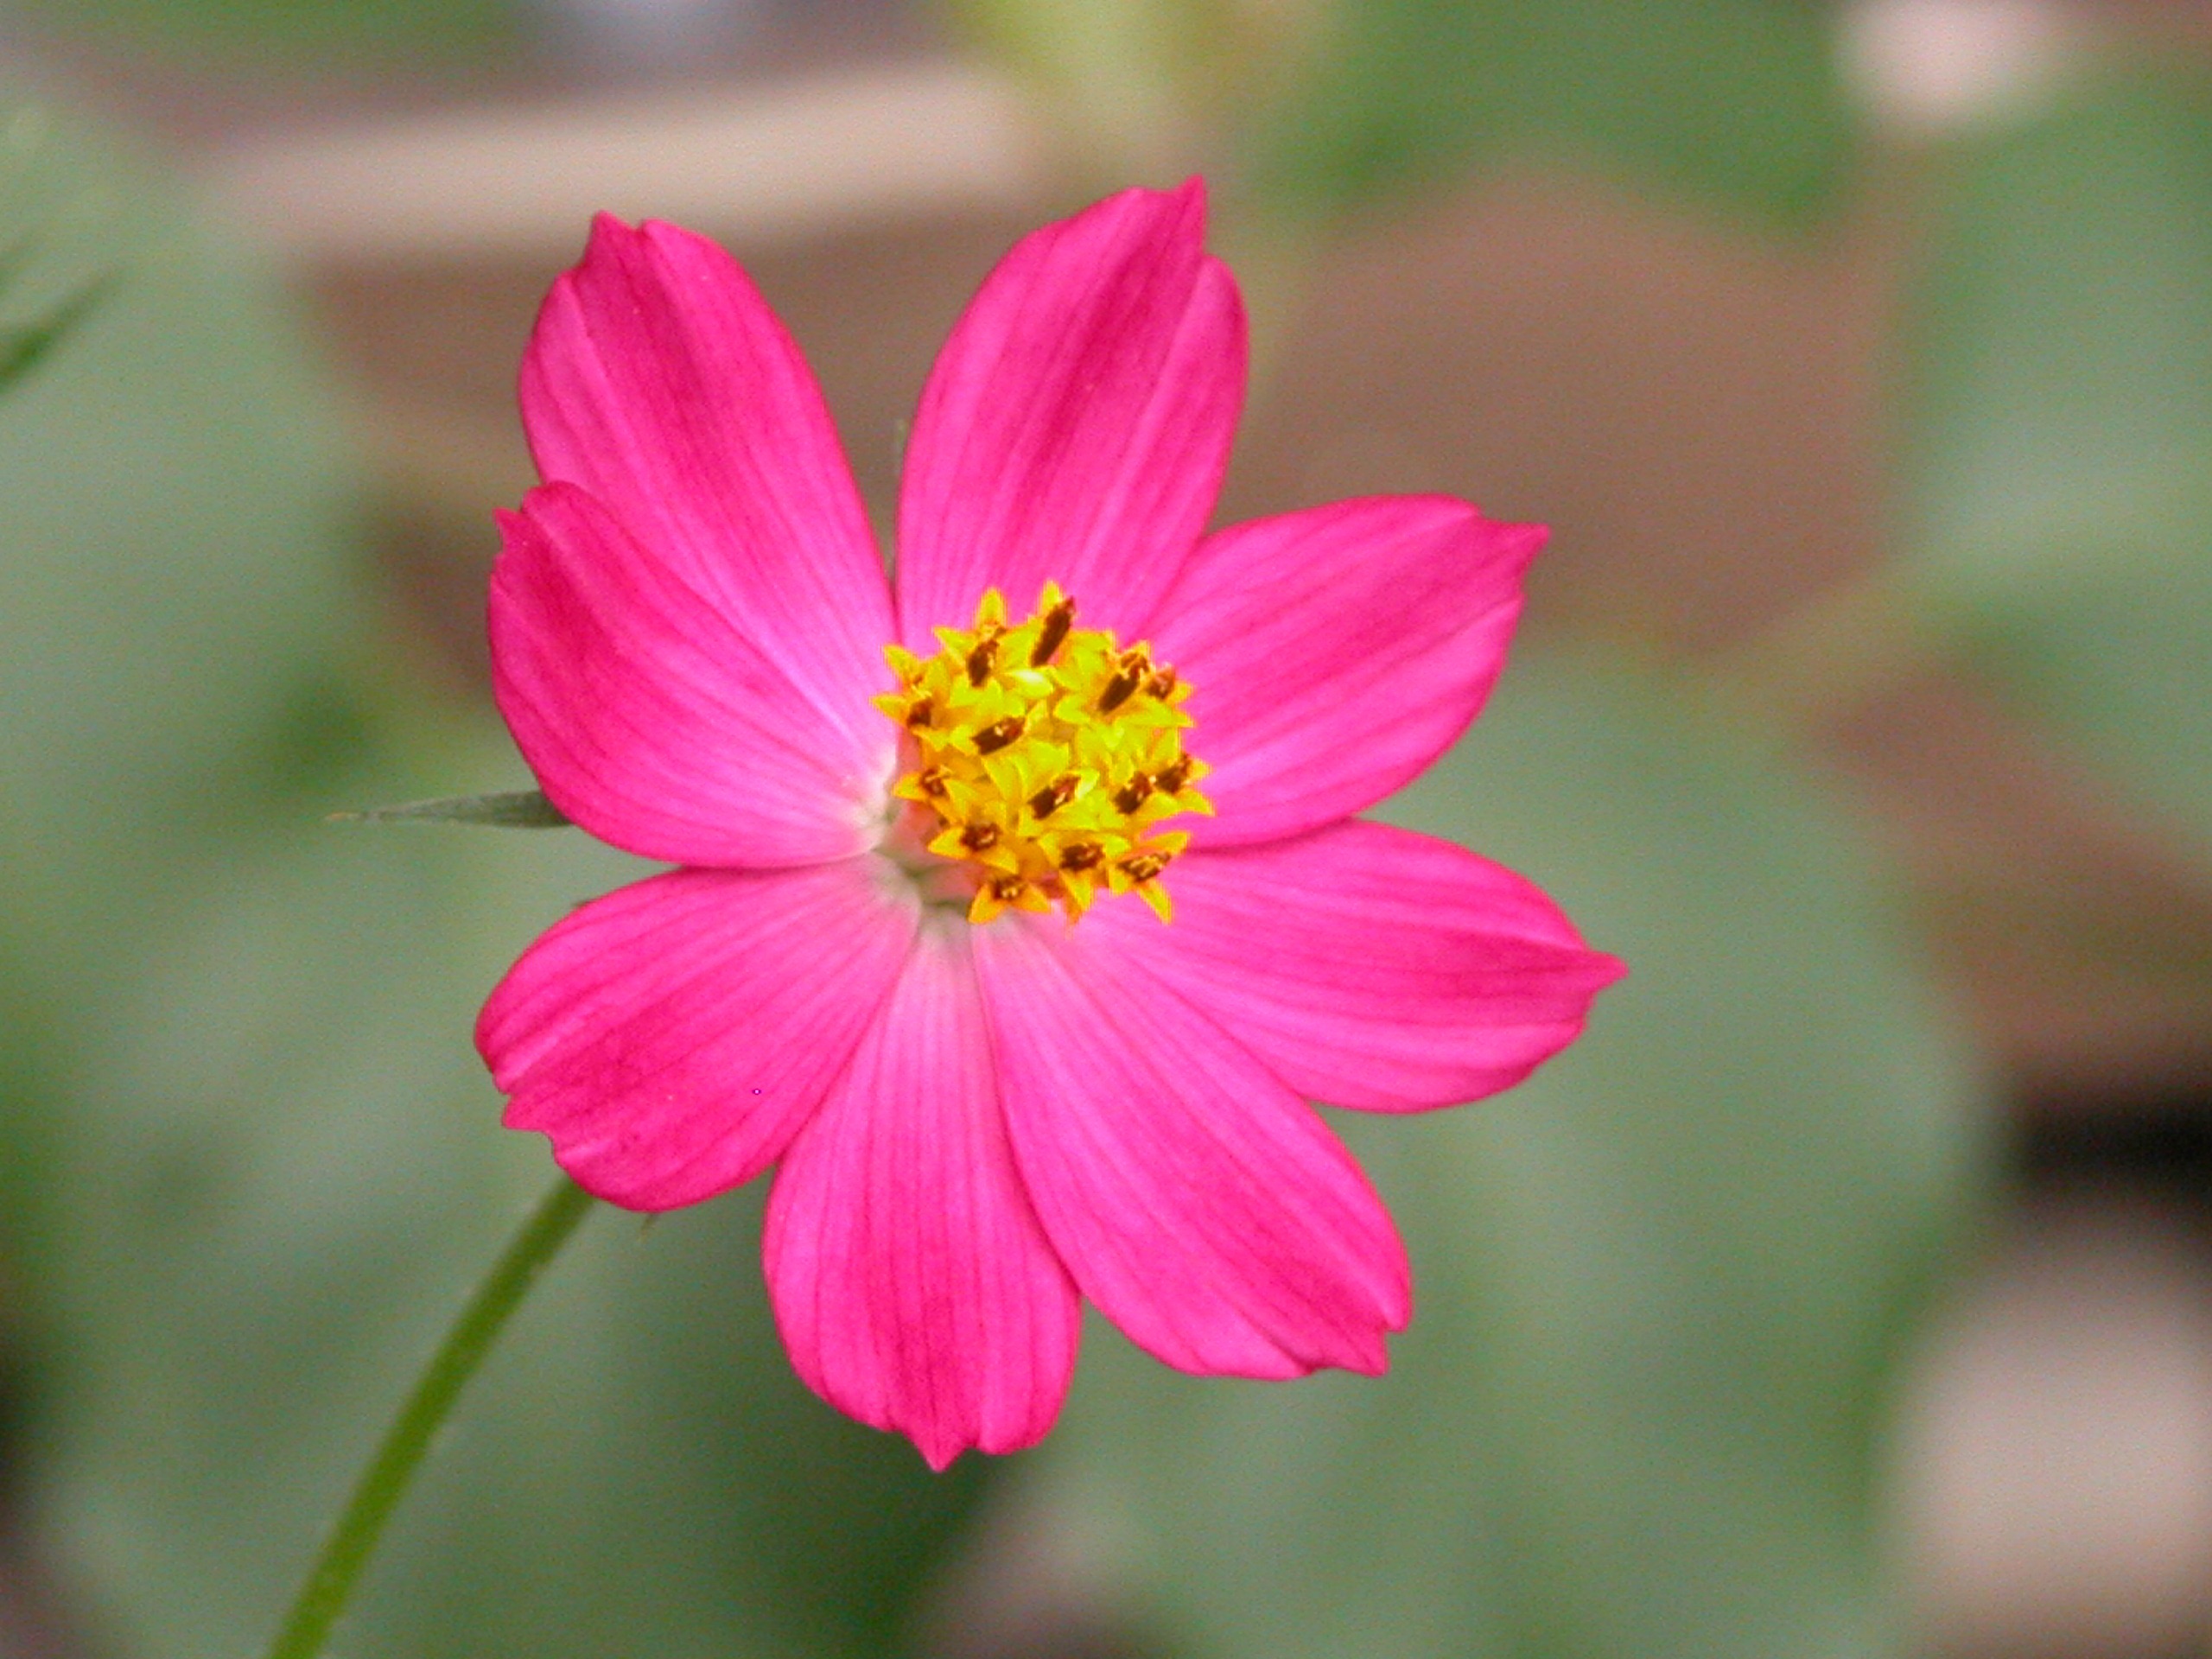
nature, blossom, plant, cosmos, flower, petal, flora, wildflower, close up, fuscia, macro photography, flowering plant, daisy family, annual plant, plant stem, land plant, garden cosmos